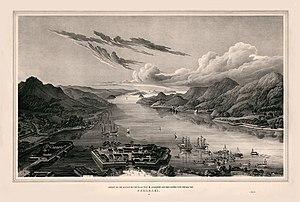
Dejima est une ancienne île artificielle située dans la baie de Nagasaki au Japon et englobée depuis par la ville elle-même. C'était le lieu où les Portugais, puis les Néerlandais commerçaient avec les Japonais. Dejima qui signifie « île extérieure», est parfois aussi écrit Deshima.